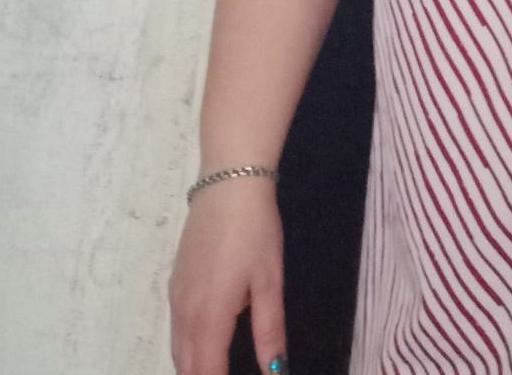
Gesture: no_gesture